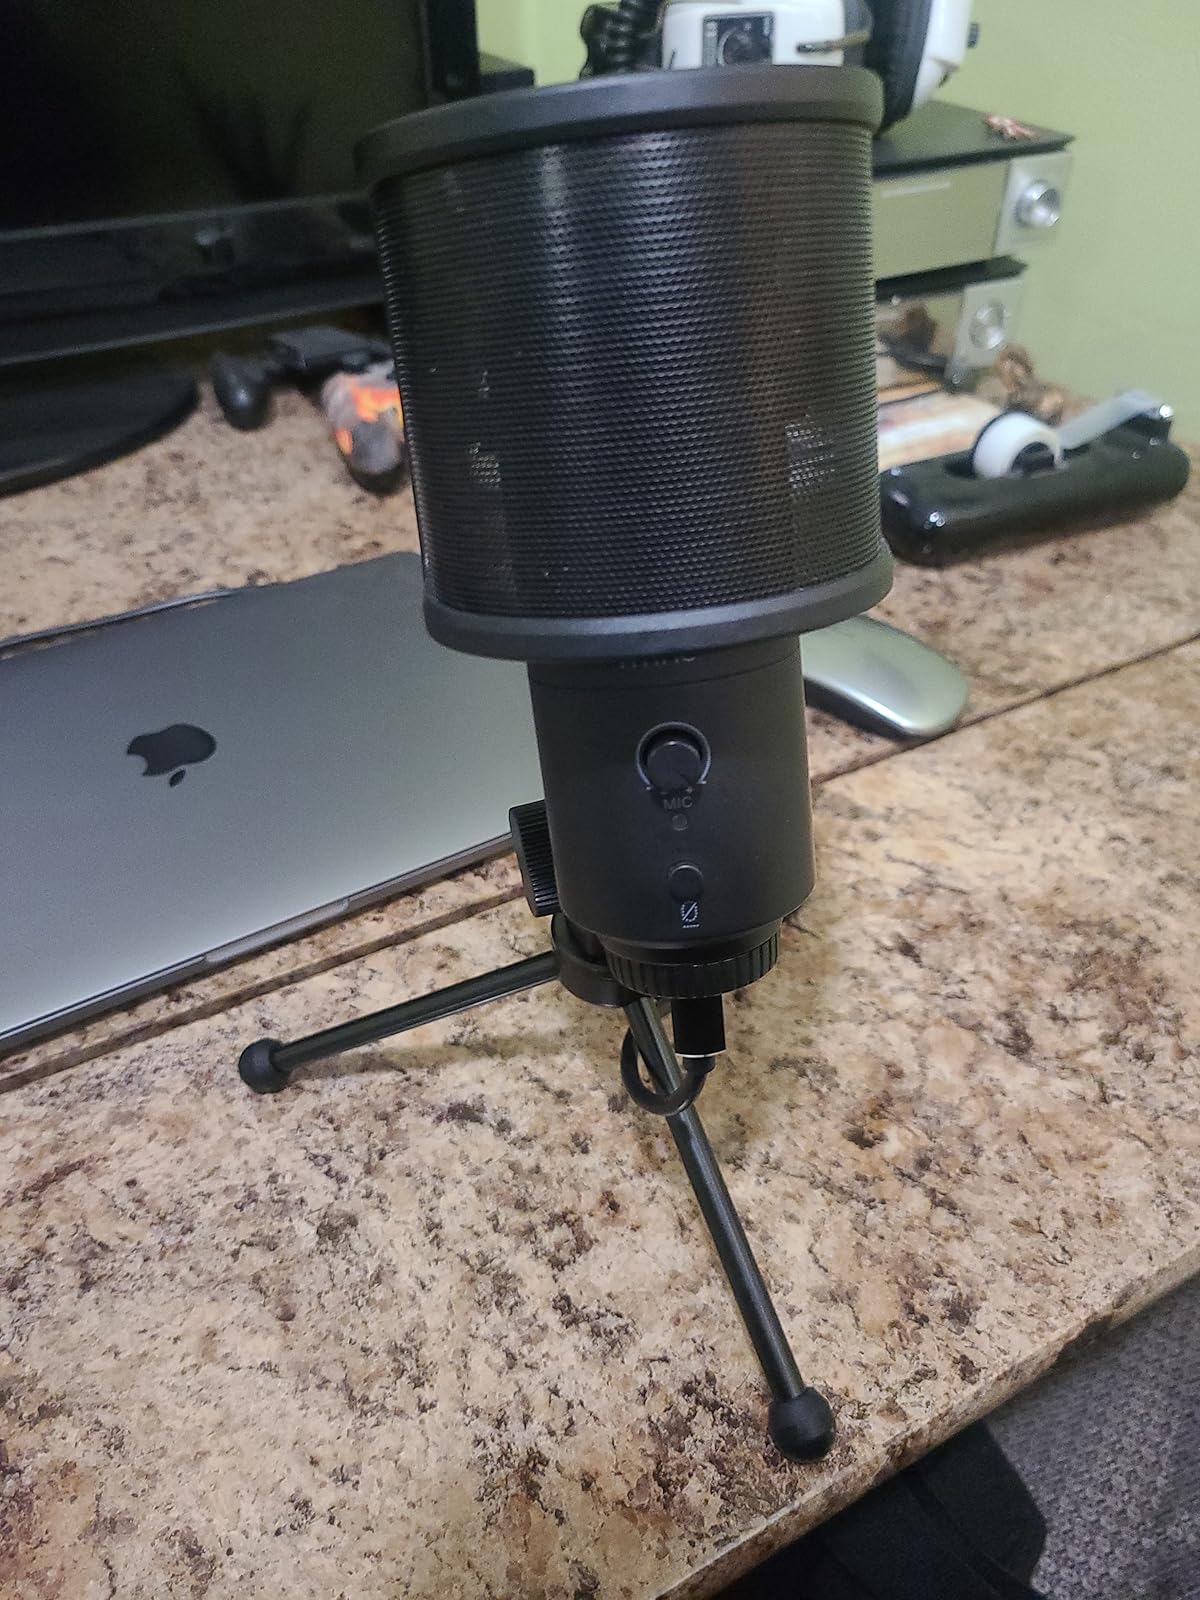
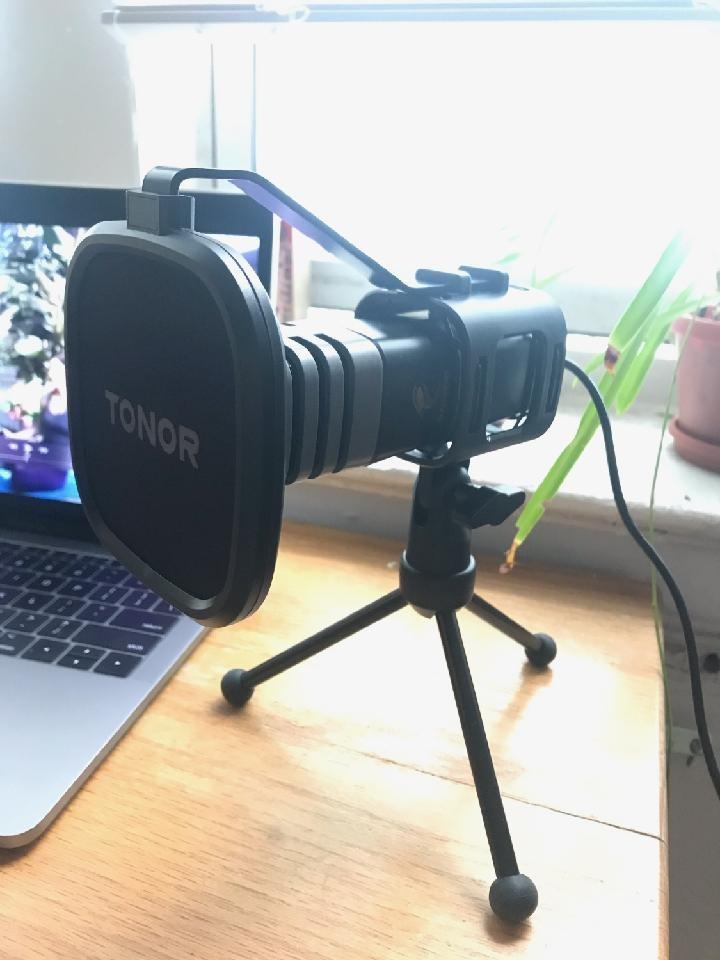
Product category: microphone
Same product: no